Yong-Jiu Grocery Store

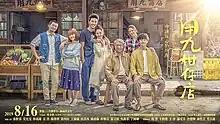
Promotional poster

Yong-Jiu Grocery Store is a 2019 Taiwanese television series directed by Kao Pin-chuan and Tseng Ying-ting. The series was adapted from the comic by Ruan Guangmin of the same name, and starring Derek Chang and Christina Mok. It airs on CTS Main Channel and SET Metro starting August 16, 2019.